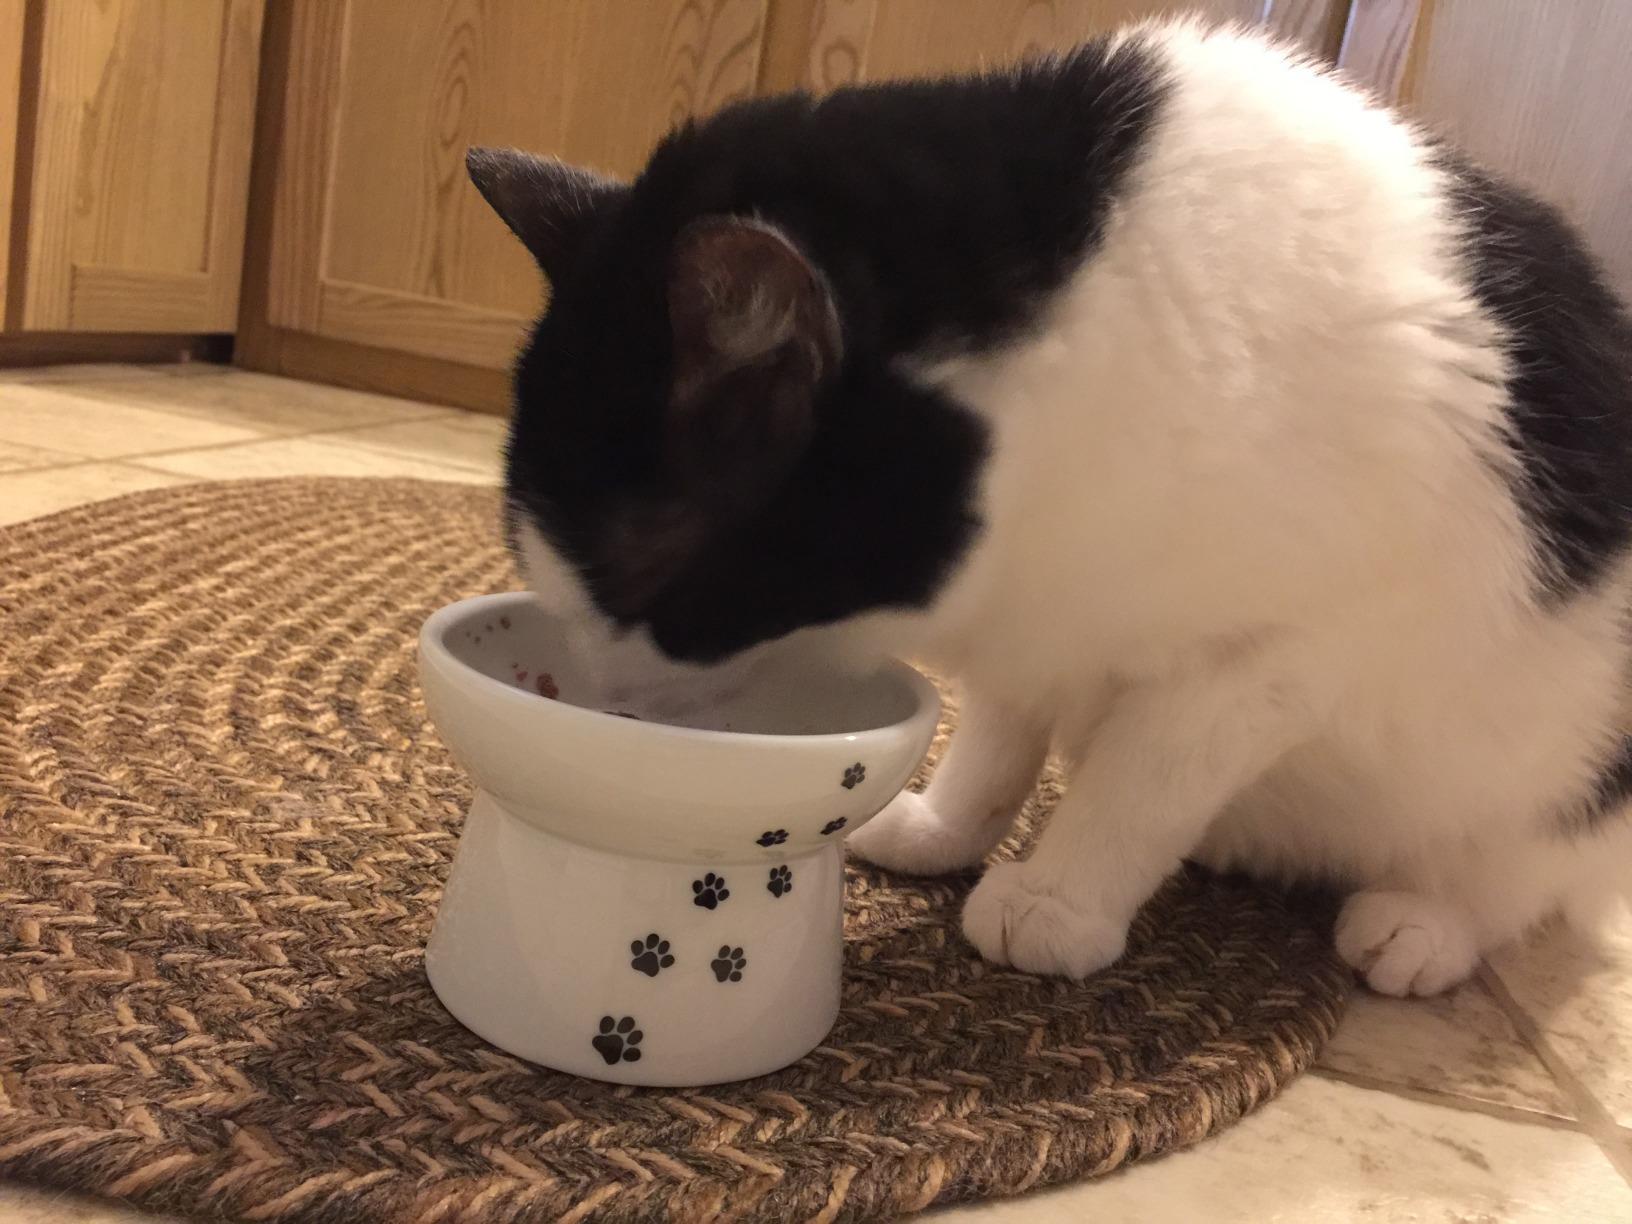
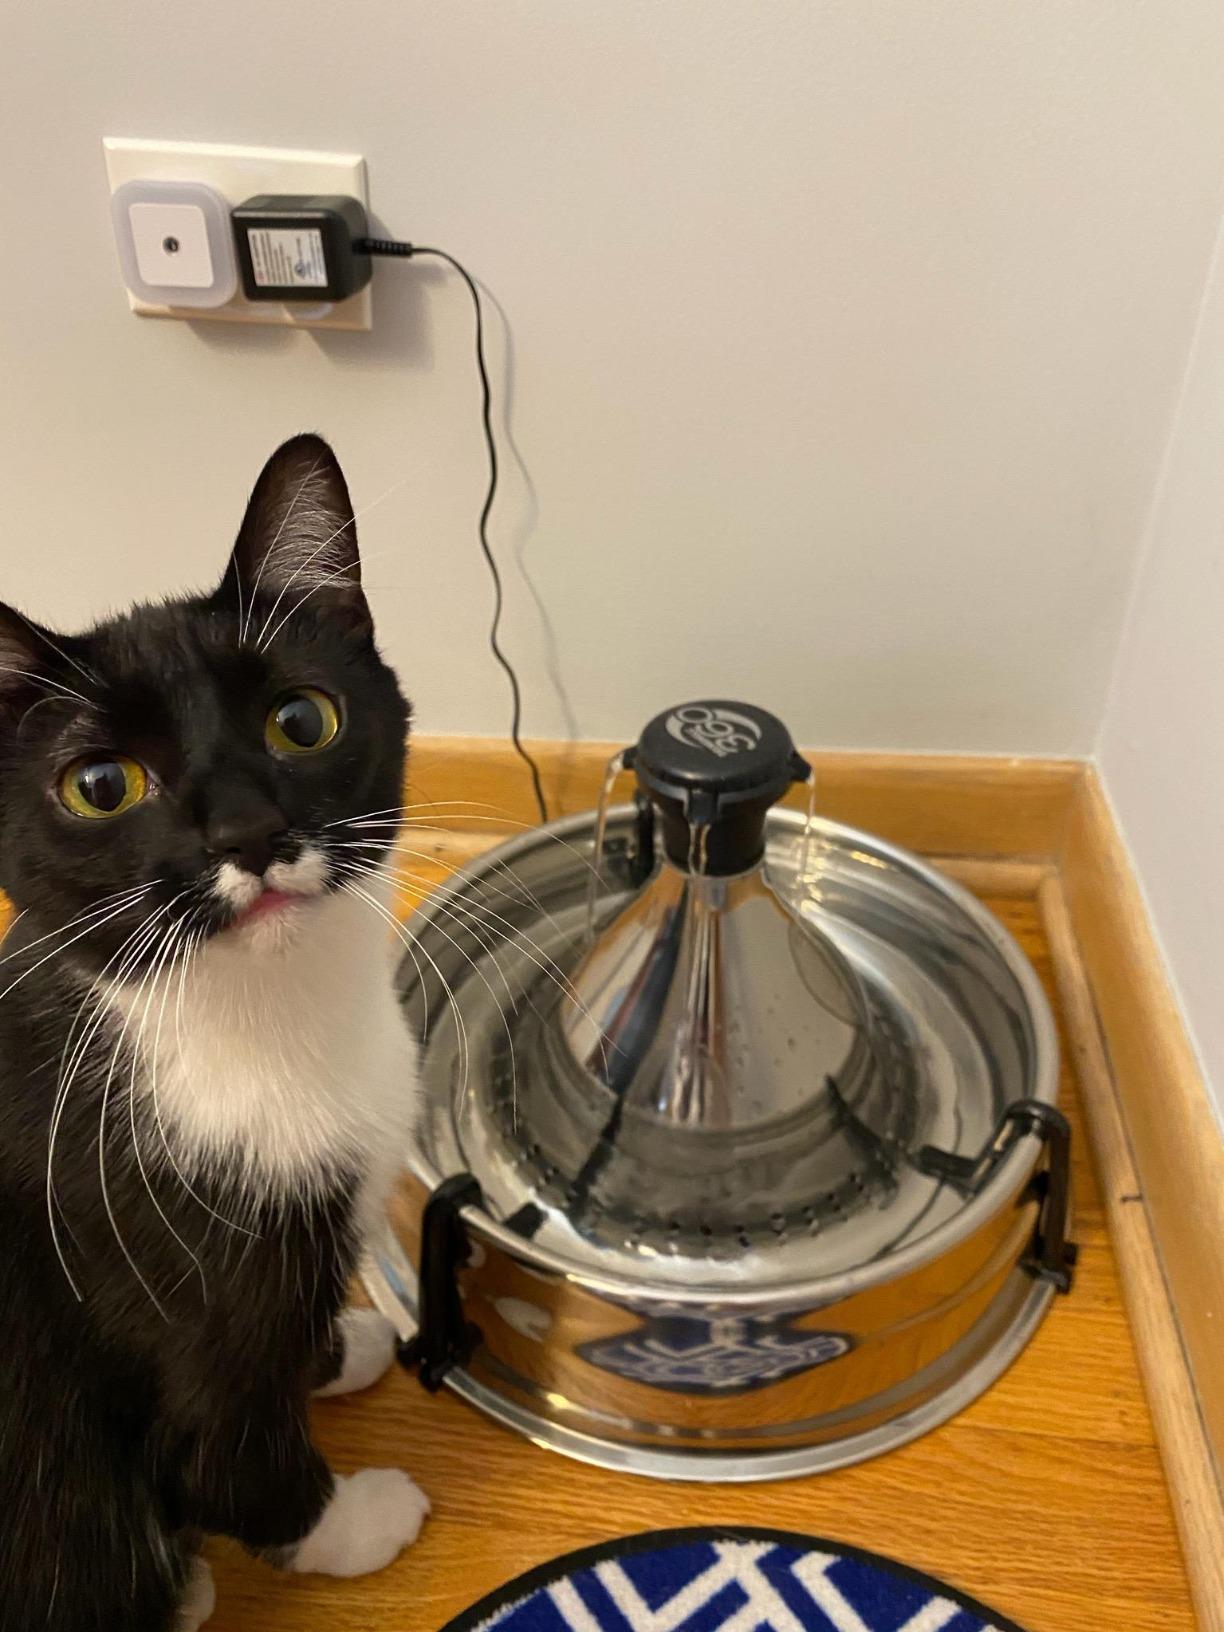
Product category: items_bowl
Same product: no